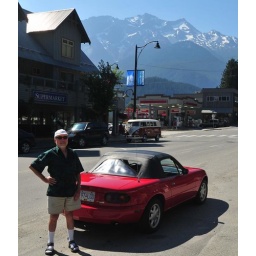
snow capped mountains in mid summer1990 MiataSupermarket Esso gas stationBanners street lightVW kombi